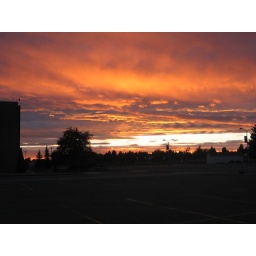
The sky has orange blue purple in it.